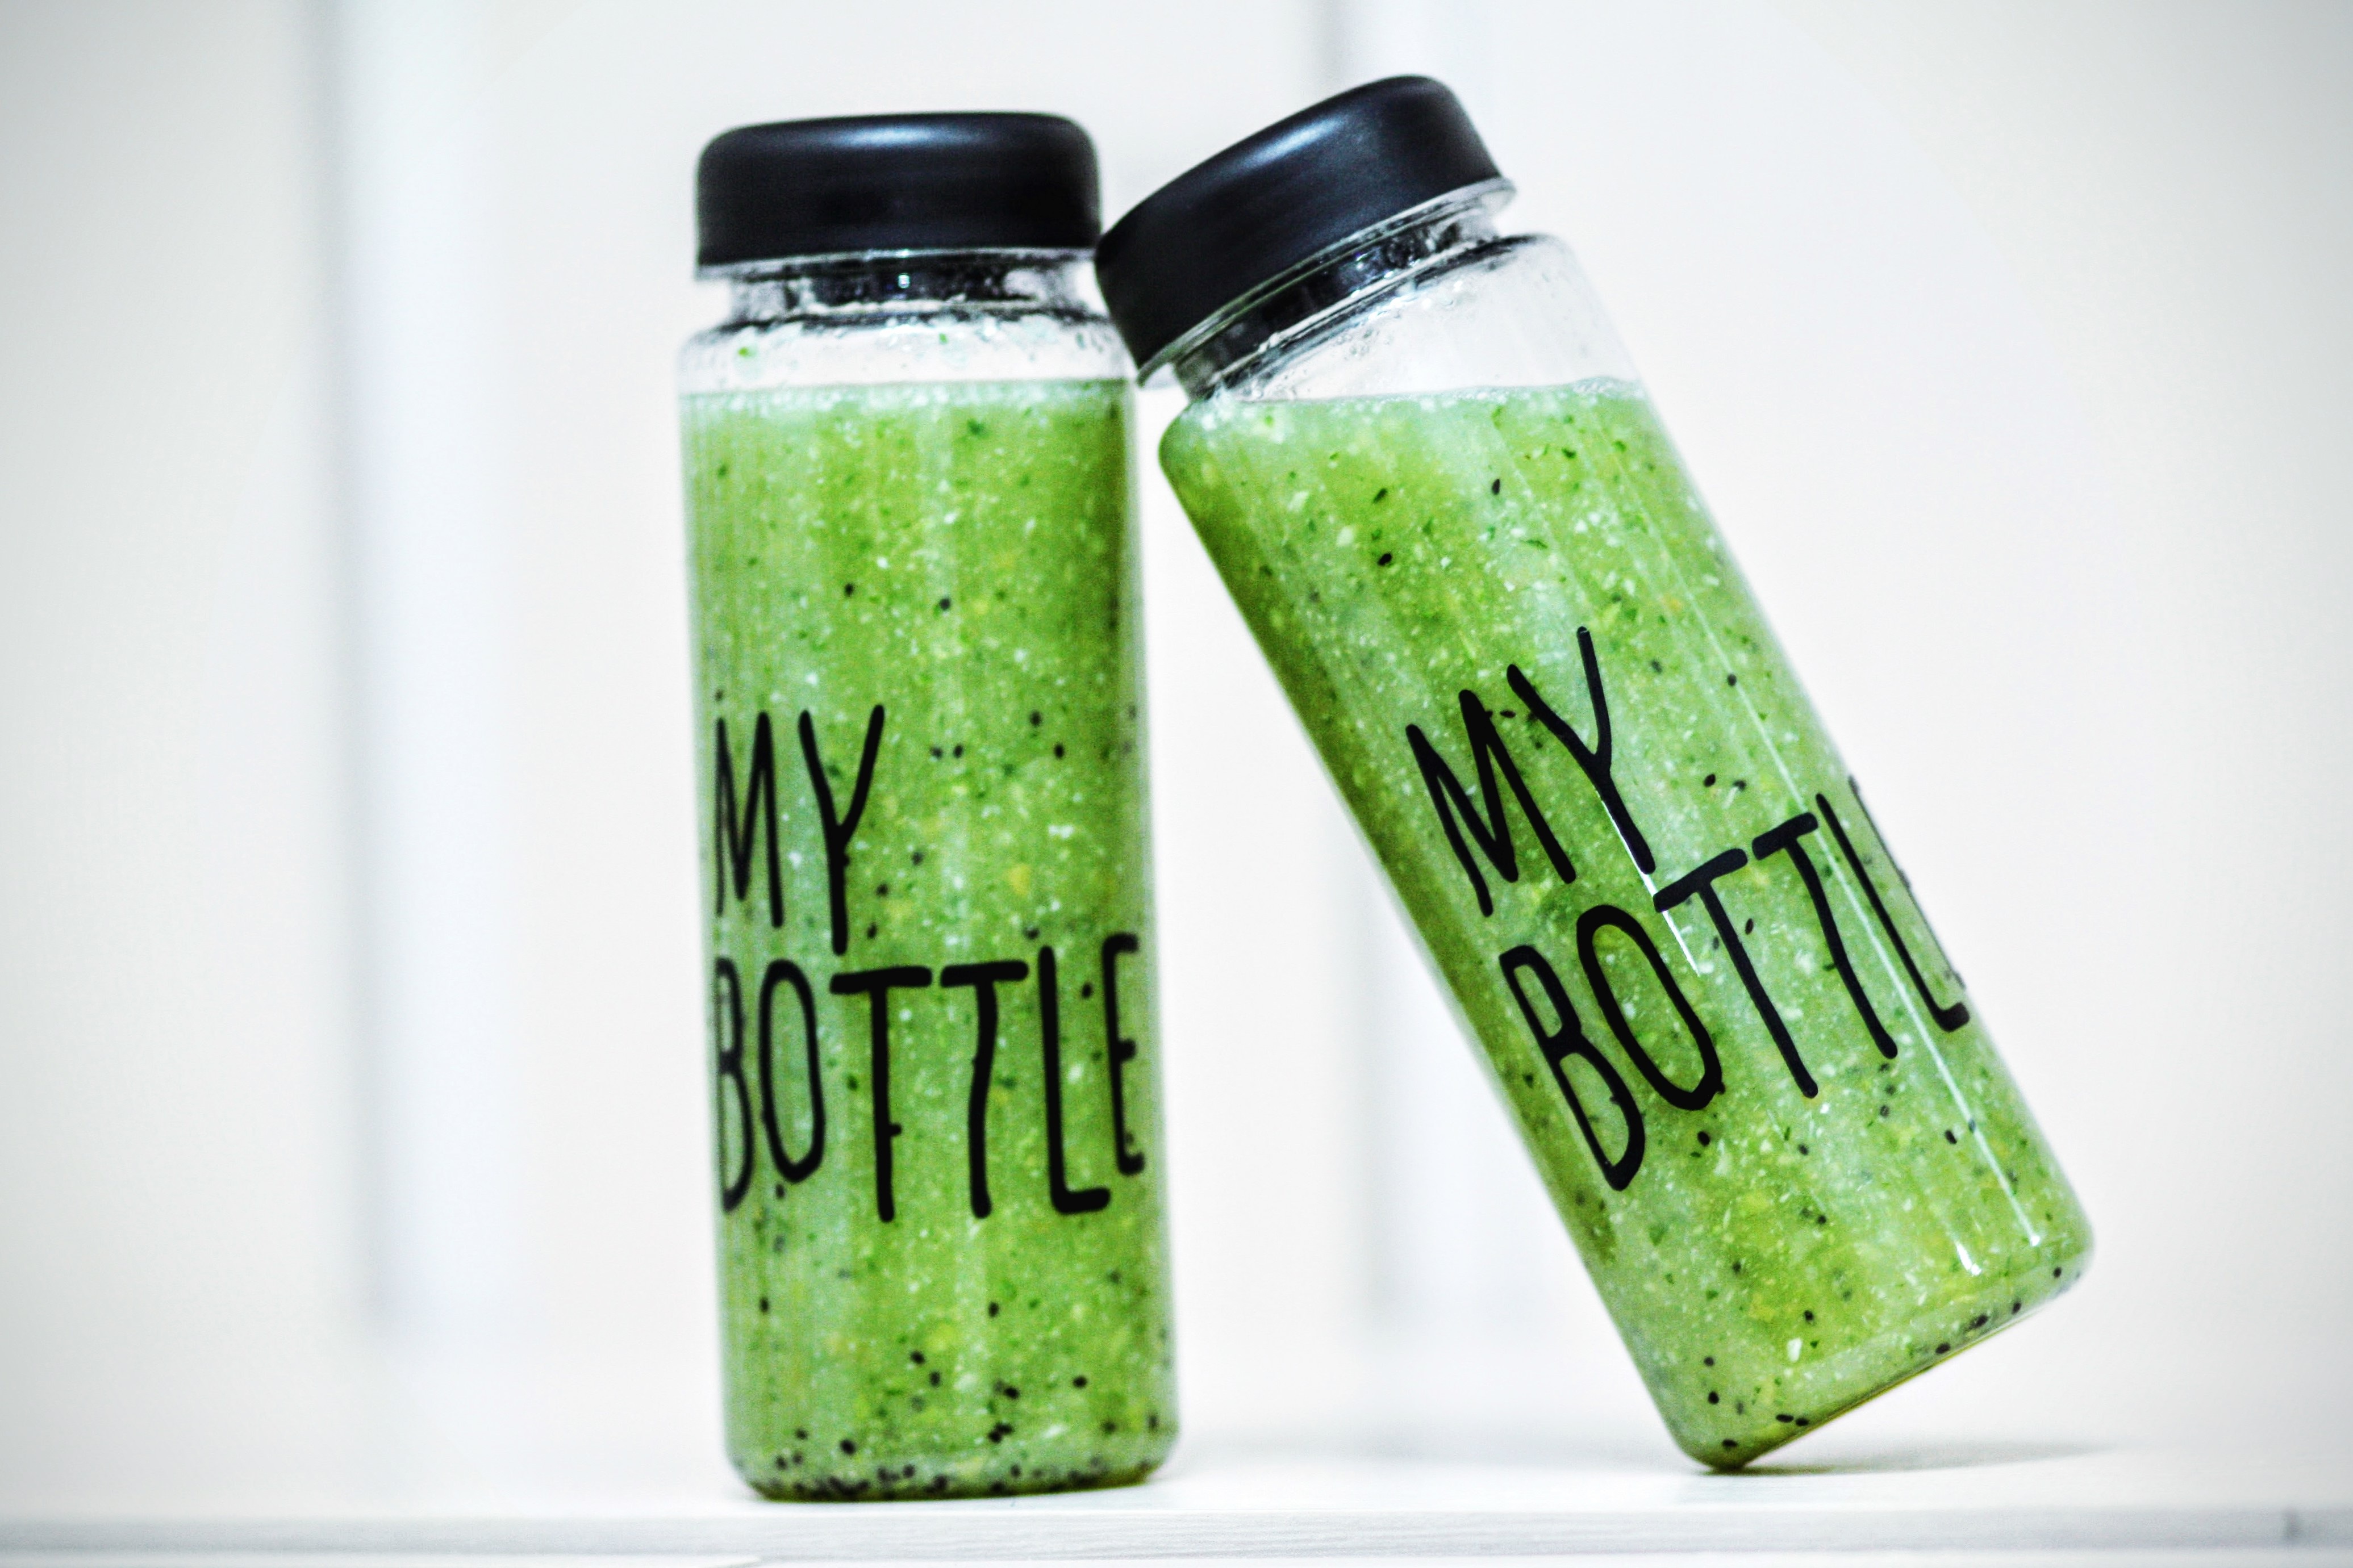
liquid, food, green, ingredient, produce, vegetable, natural, fresh, beverage, drink, bottle, pear, juicy, healthy, dessert, delicious, cocktail, freshness, mojito, smoothie, juice, kiwi, vitamin, tasty, cucumber, fruits, vegetarian, refreshment, raw, diet, detox, organic, smoothies